Warren Brown (politician)

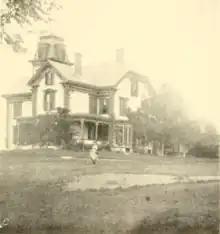
Brown's residence, Sunnyside, as published in his "History of Hampton Falls, N.H."

Brown owned and operated a highly successful farm on family land purchased by his father in 1812. On this property, in 1880, he built a Victorian style home which replaced his parents' center-chimney colonial house. This new home, called Sunnyside, was designed by his beloved wife Sarah Gertrude; architectural plans were drawn for her by a Mr. Bruce of Newburyport, Massachusetts. The house remained in the family until the 1960s. Its unique presence in a town of mainly colonial styled architecture, its resemblance to "The Addams Family" house and the years between owners when it was vacant, have perhaps helped to make it the source of speculation by locals and newcomers alike.